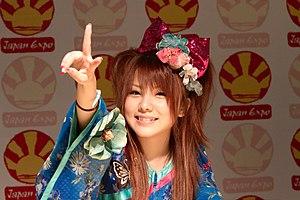
Reina Tanaka du groupe Morning Musume en dédicace à Japan Expo, le samedi 3 juillet 2010 (Paris, France).